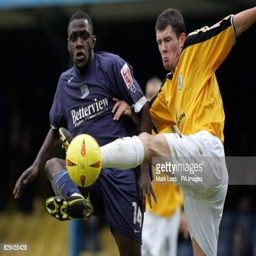
person and battle for the ball